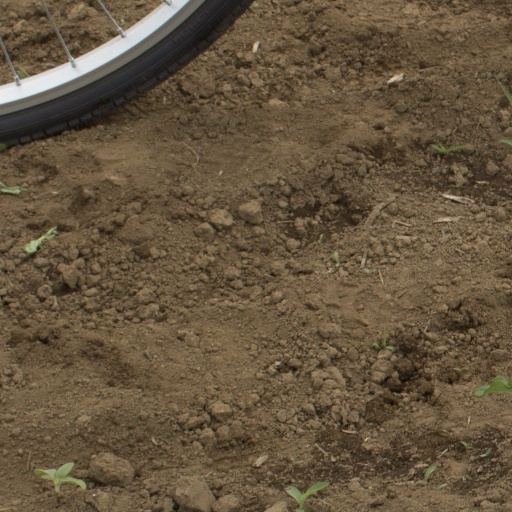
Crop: Jerusalem artichoke